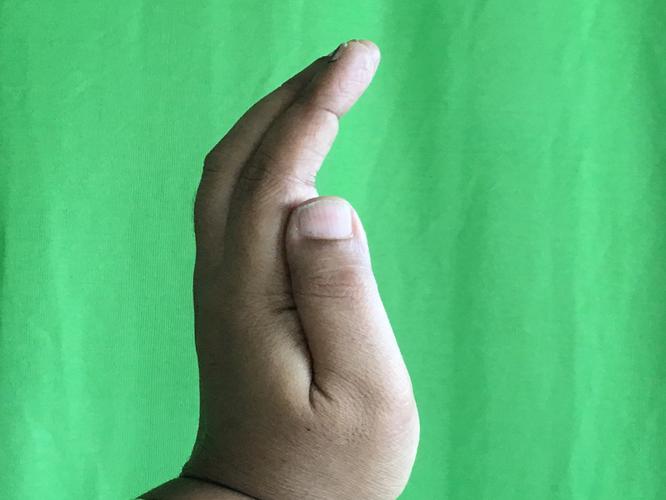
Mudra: Sarpasirsha
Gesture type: single_hand